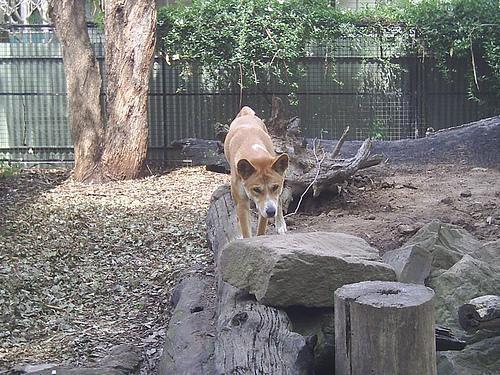
dingo